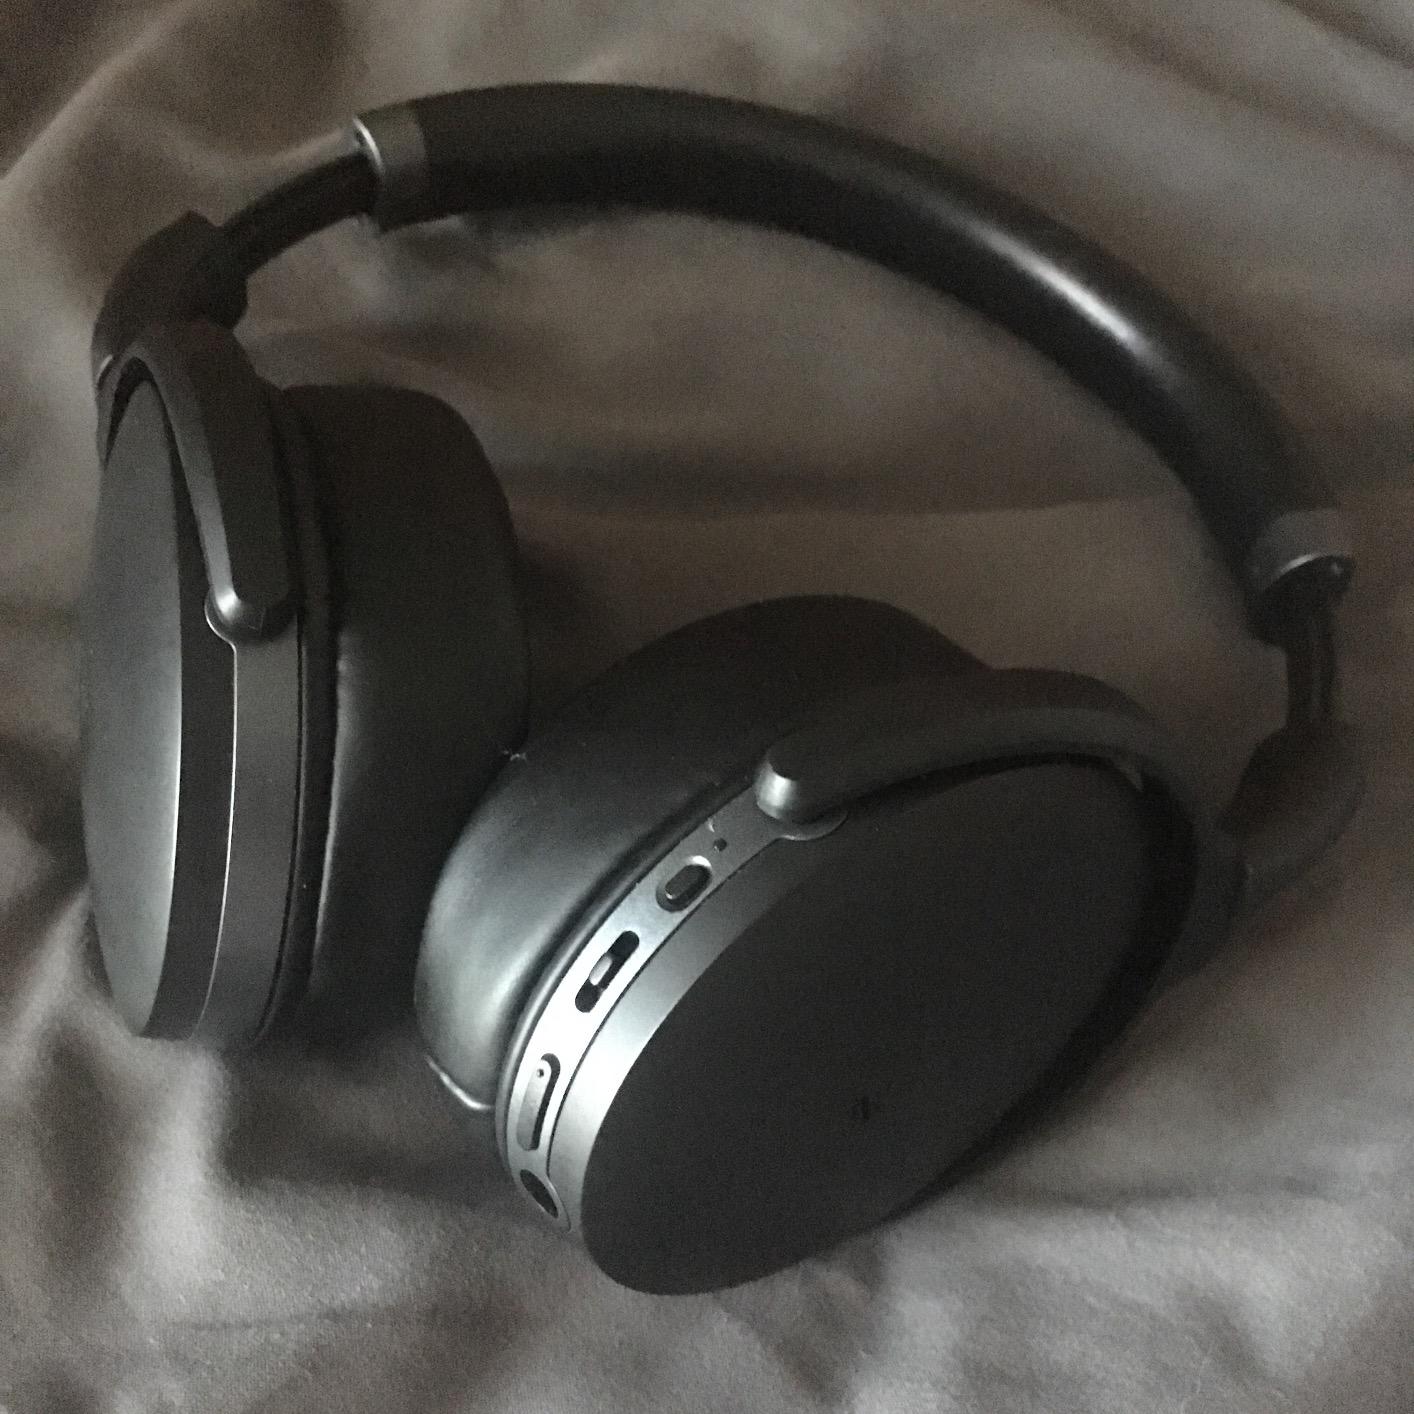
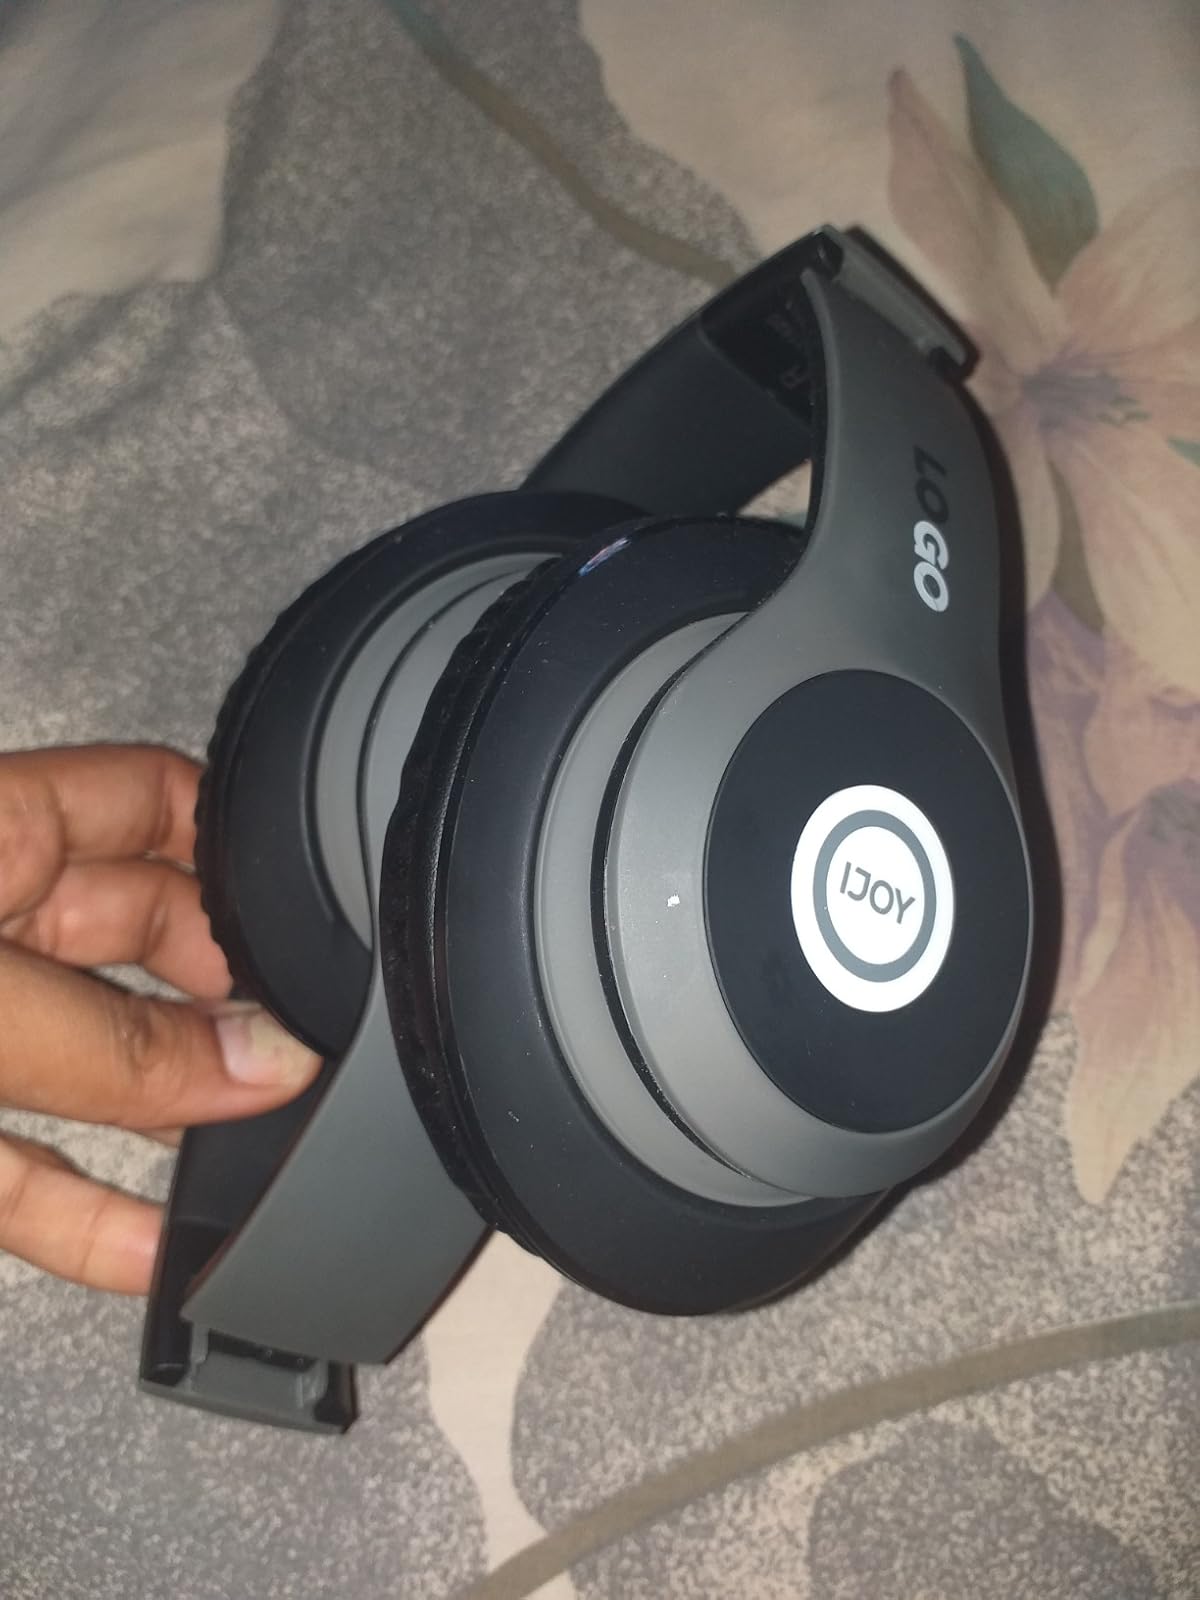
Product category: headphones
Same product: no